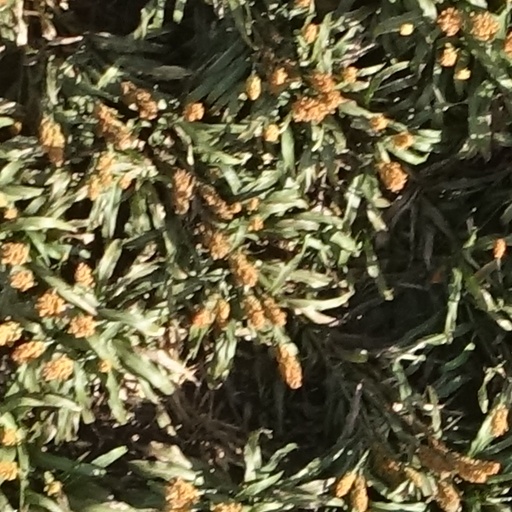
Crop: sorghum